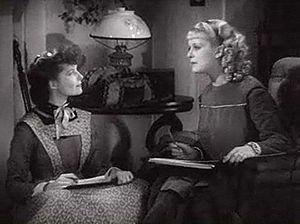
Kenneth Macgowan — né le 30 novembre 1888 à Winthrop, mort le 27 avril 1963 à Los Angeles — est un producteur de théâtre, metteur en scène et producteur de cinéma américain.
Les Quatre Filles du docteur March est un film américain réalisé par George Cukor et sorti en 1933, adapté du roman éponyme de Louisa May Alcott en 1868.